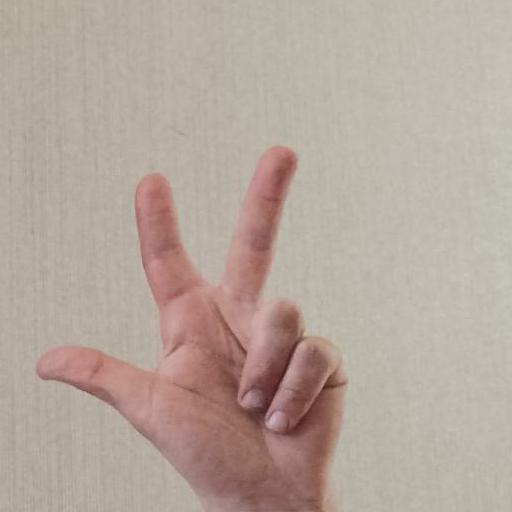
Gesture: three2